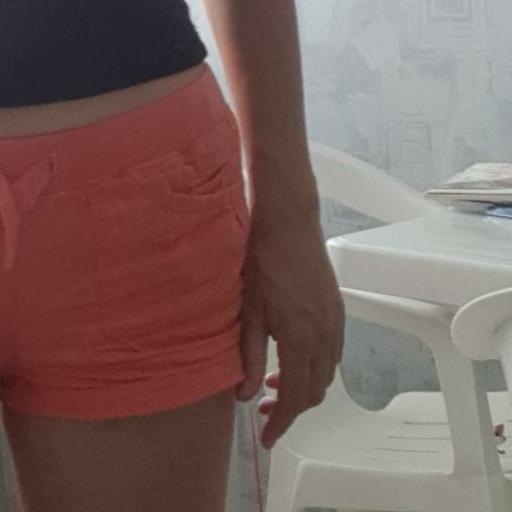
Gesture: no_gesture